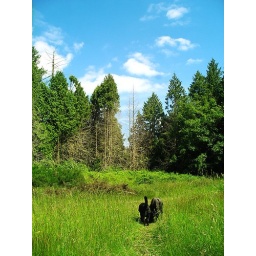
dog butts in a field